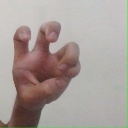
अक्षर: छ